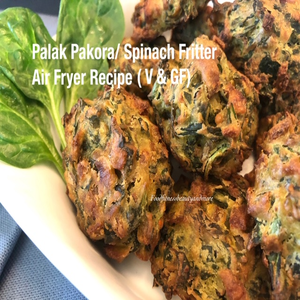
Dish: pakora